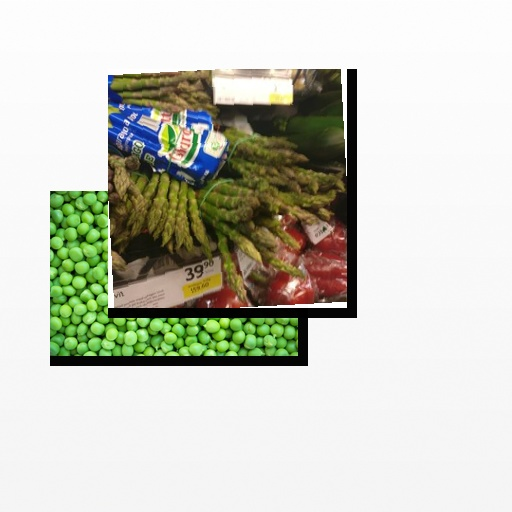
Food items: asparagus, peas